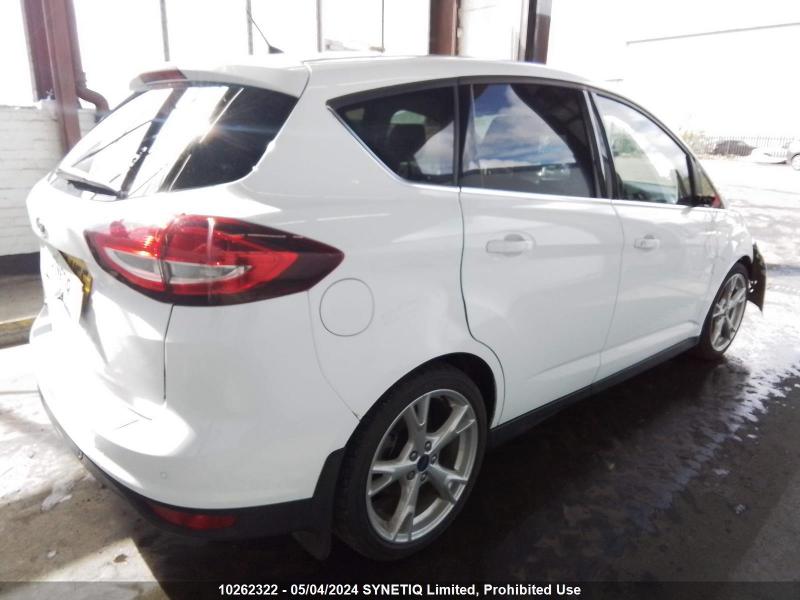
Aucun dommage détecté.
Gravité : aucun